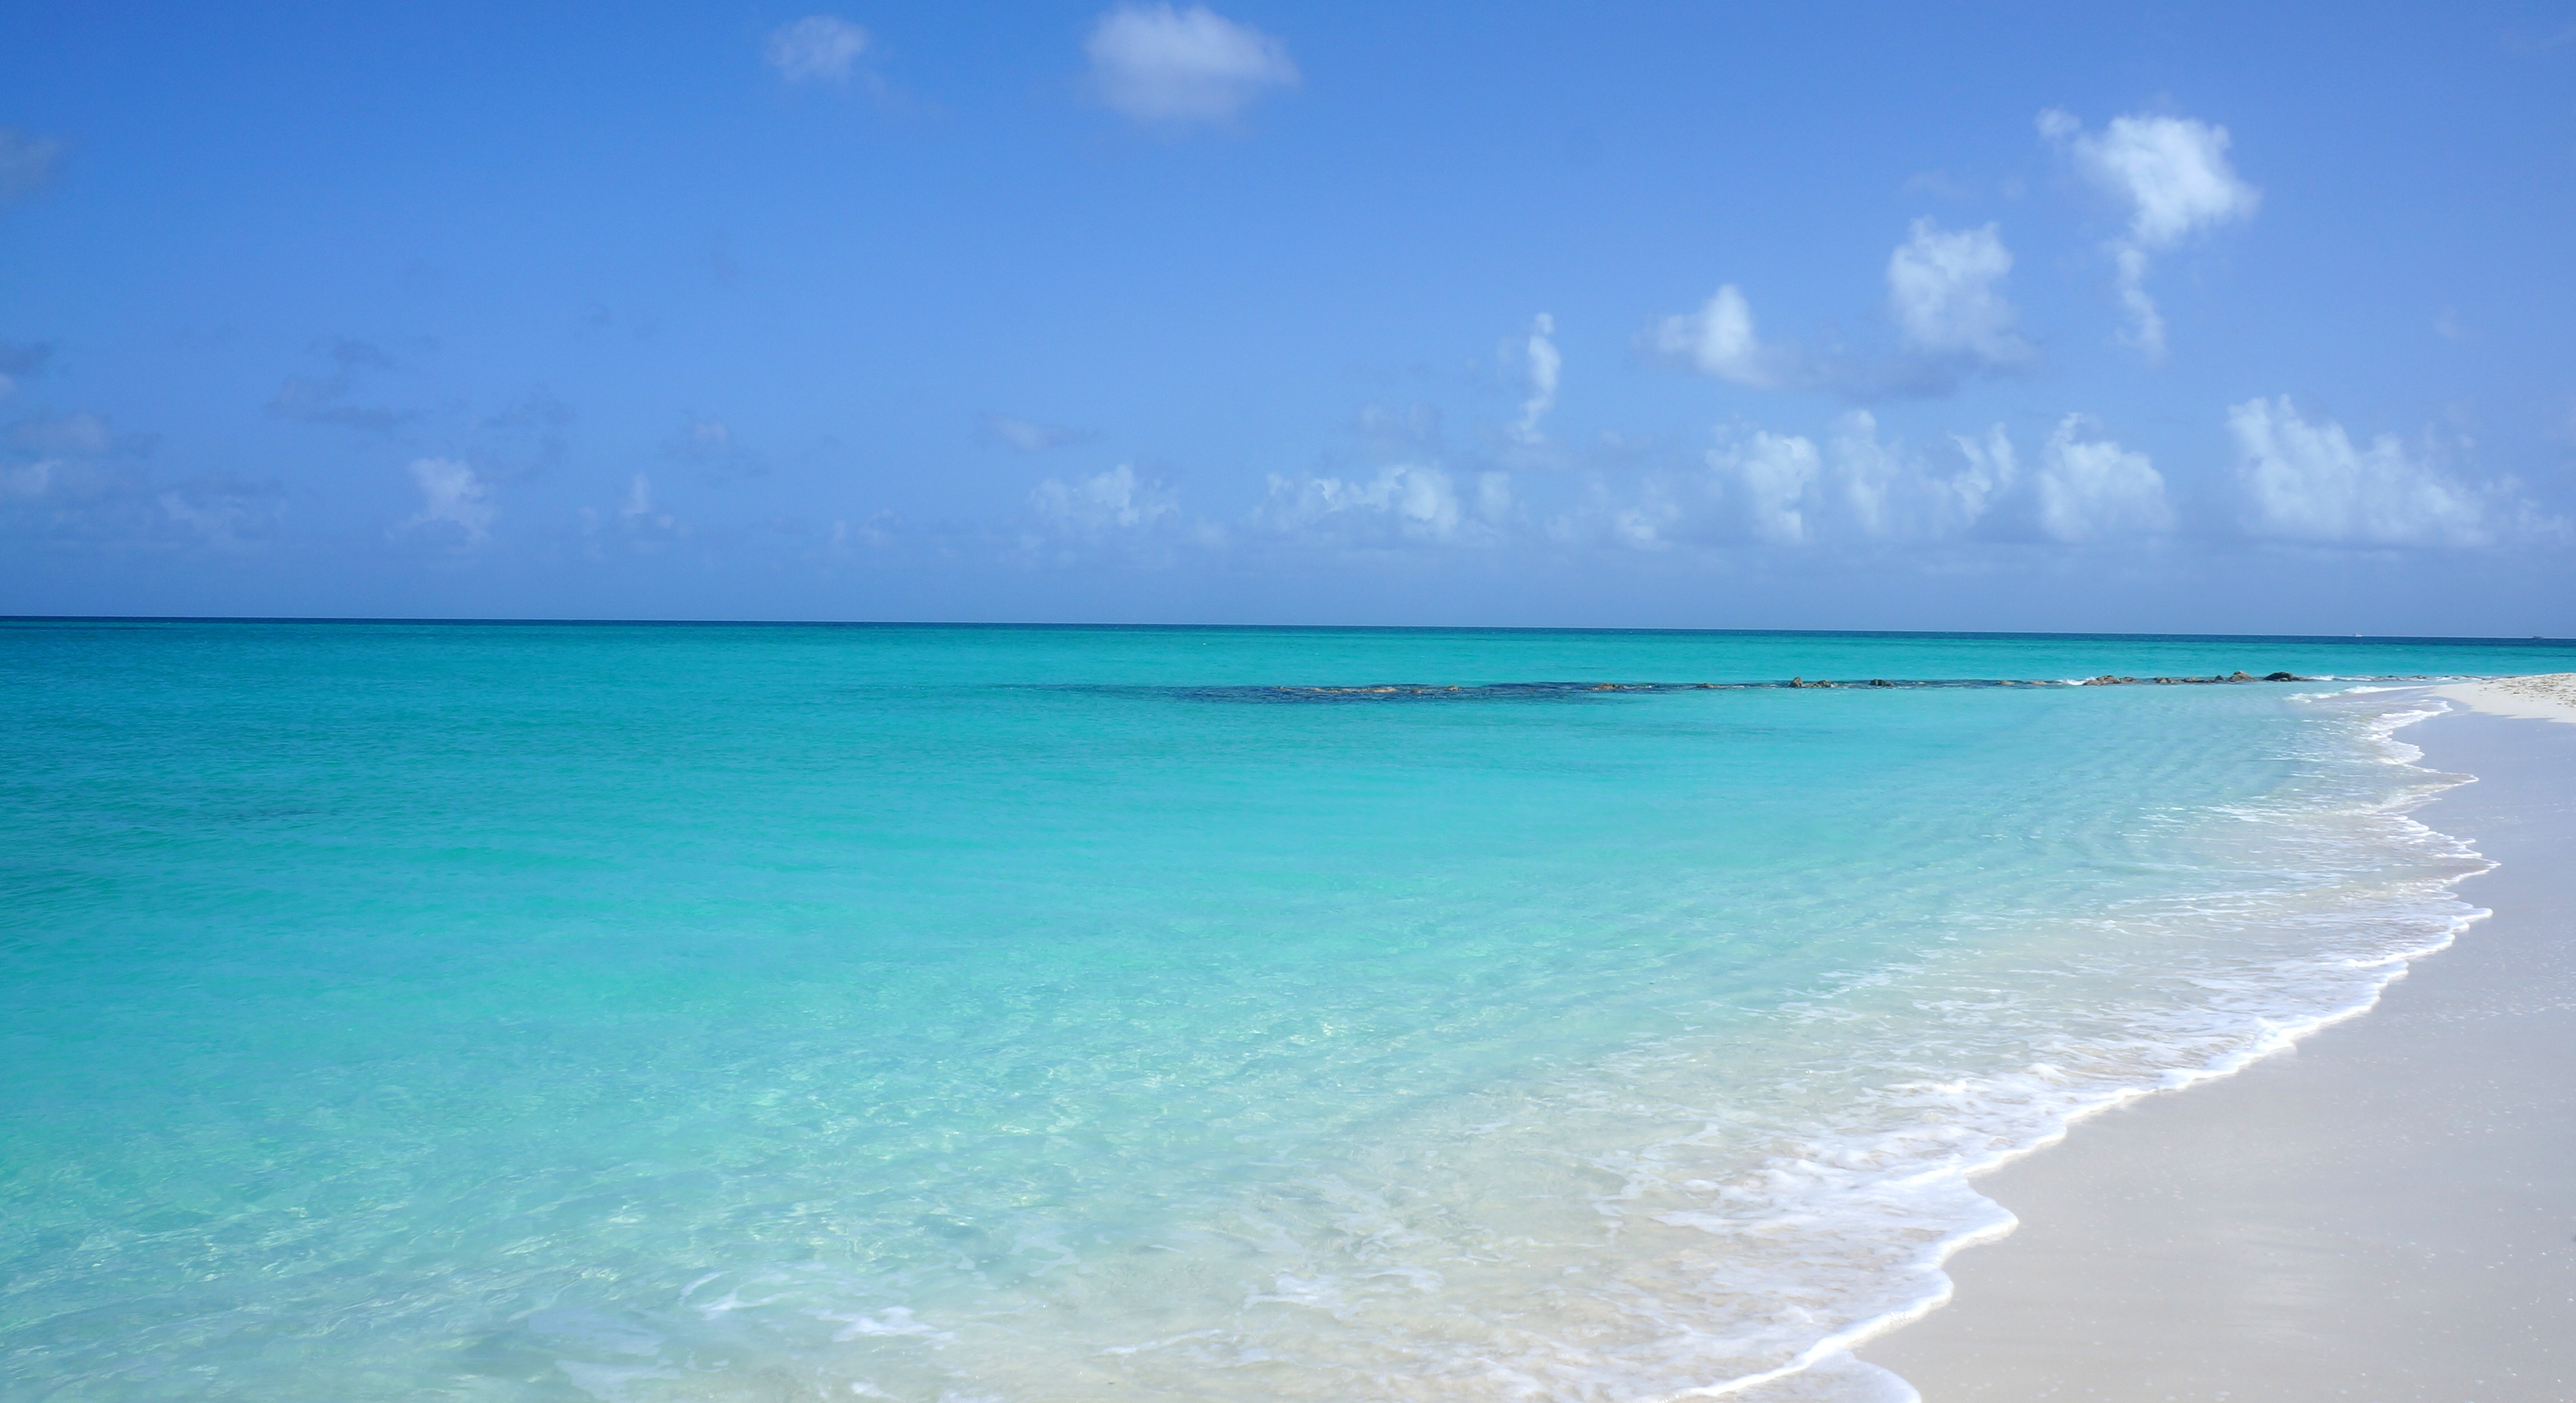
beach, sea, coast, ocean, horizon, sky, shore, wave, travel, lagoon, bay, island, body of water, caribbean, cape, islet, cay, turks and caicos, atoll, wind wave